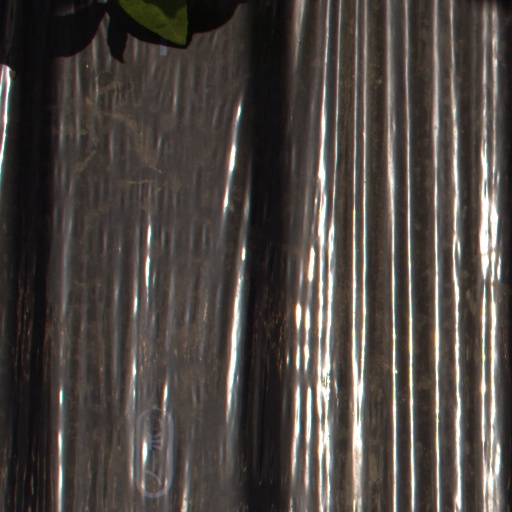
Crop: Jerusalem artichoke